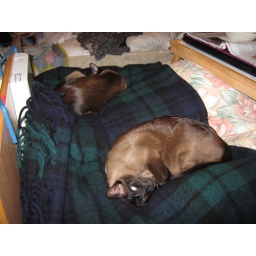
Best seat in the house